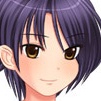
Portrait style: Anime Portrait